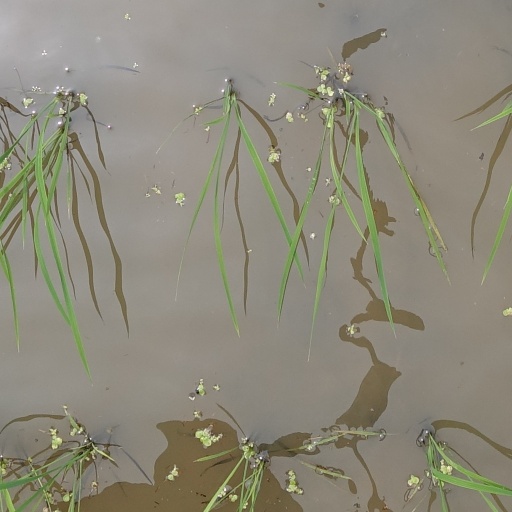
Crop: rice